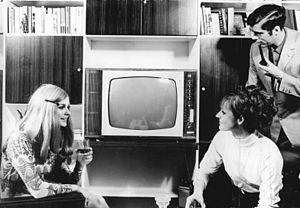
La chronologie des médias est la règle définissant l'ordre et les délais dans lesquels les diverses exploitations d'une œuvre cinématographique peuvent intervenir. Cette réglementation a essentiellement pour but la sauvegarde de l'exploitation en salle des films. Ce n'est en effet qu'après une durée déterminée que les autres formes d'exploitation sont autorisées.